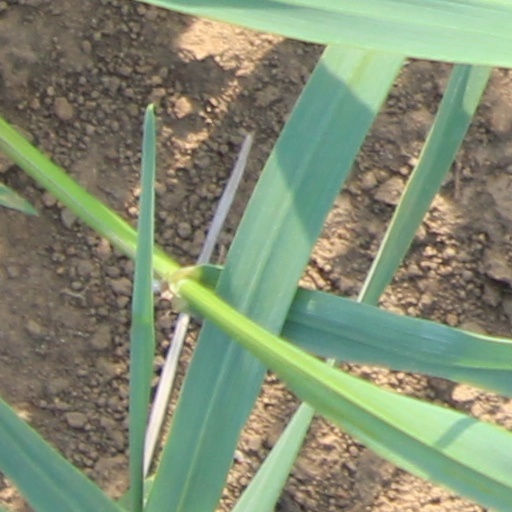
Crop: wheat